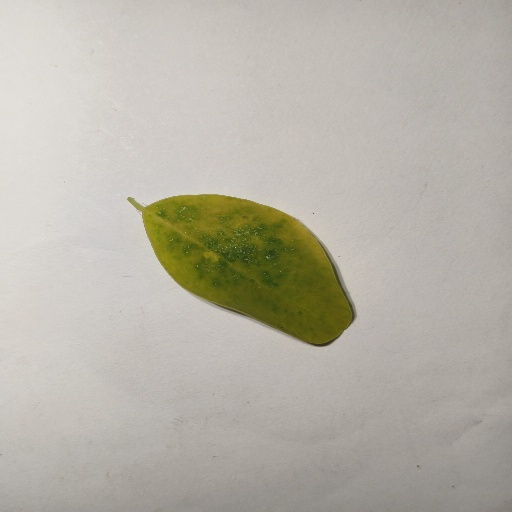
Species: Sojina
Leaf condition: Yellow Leaf